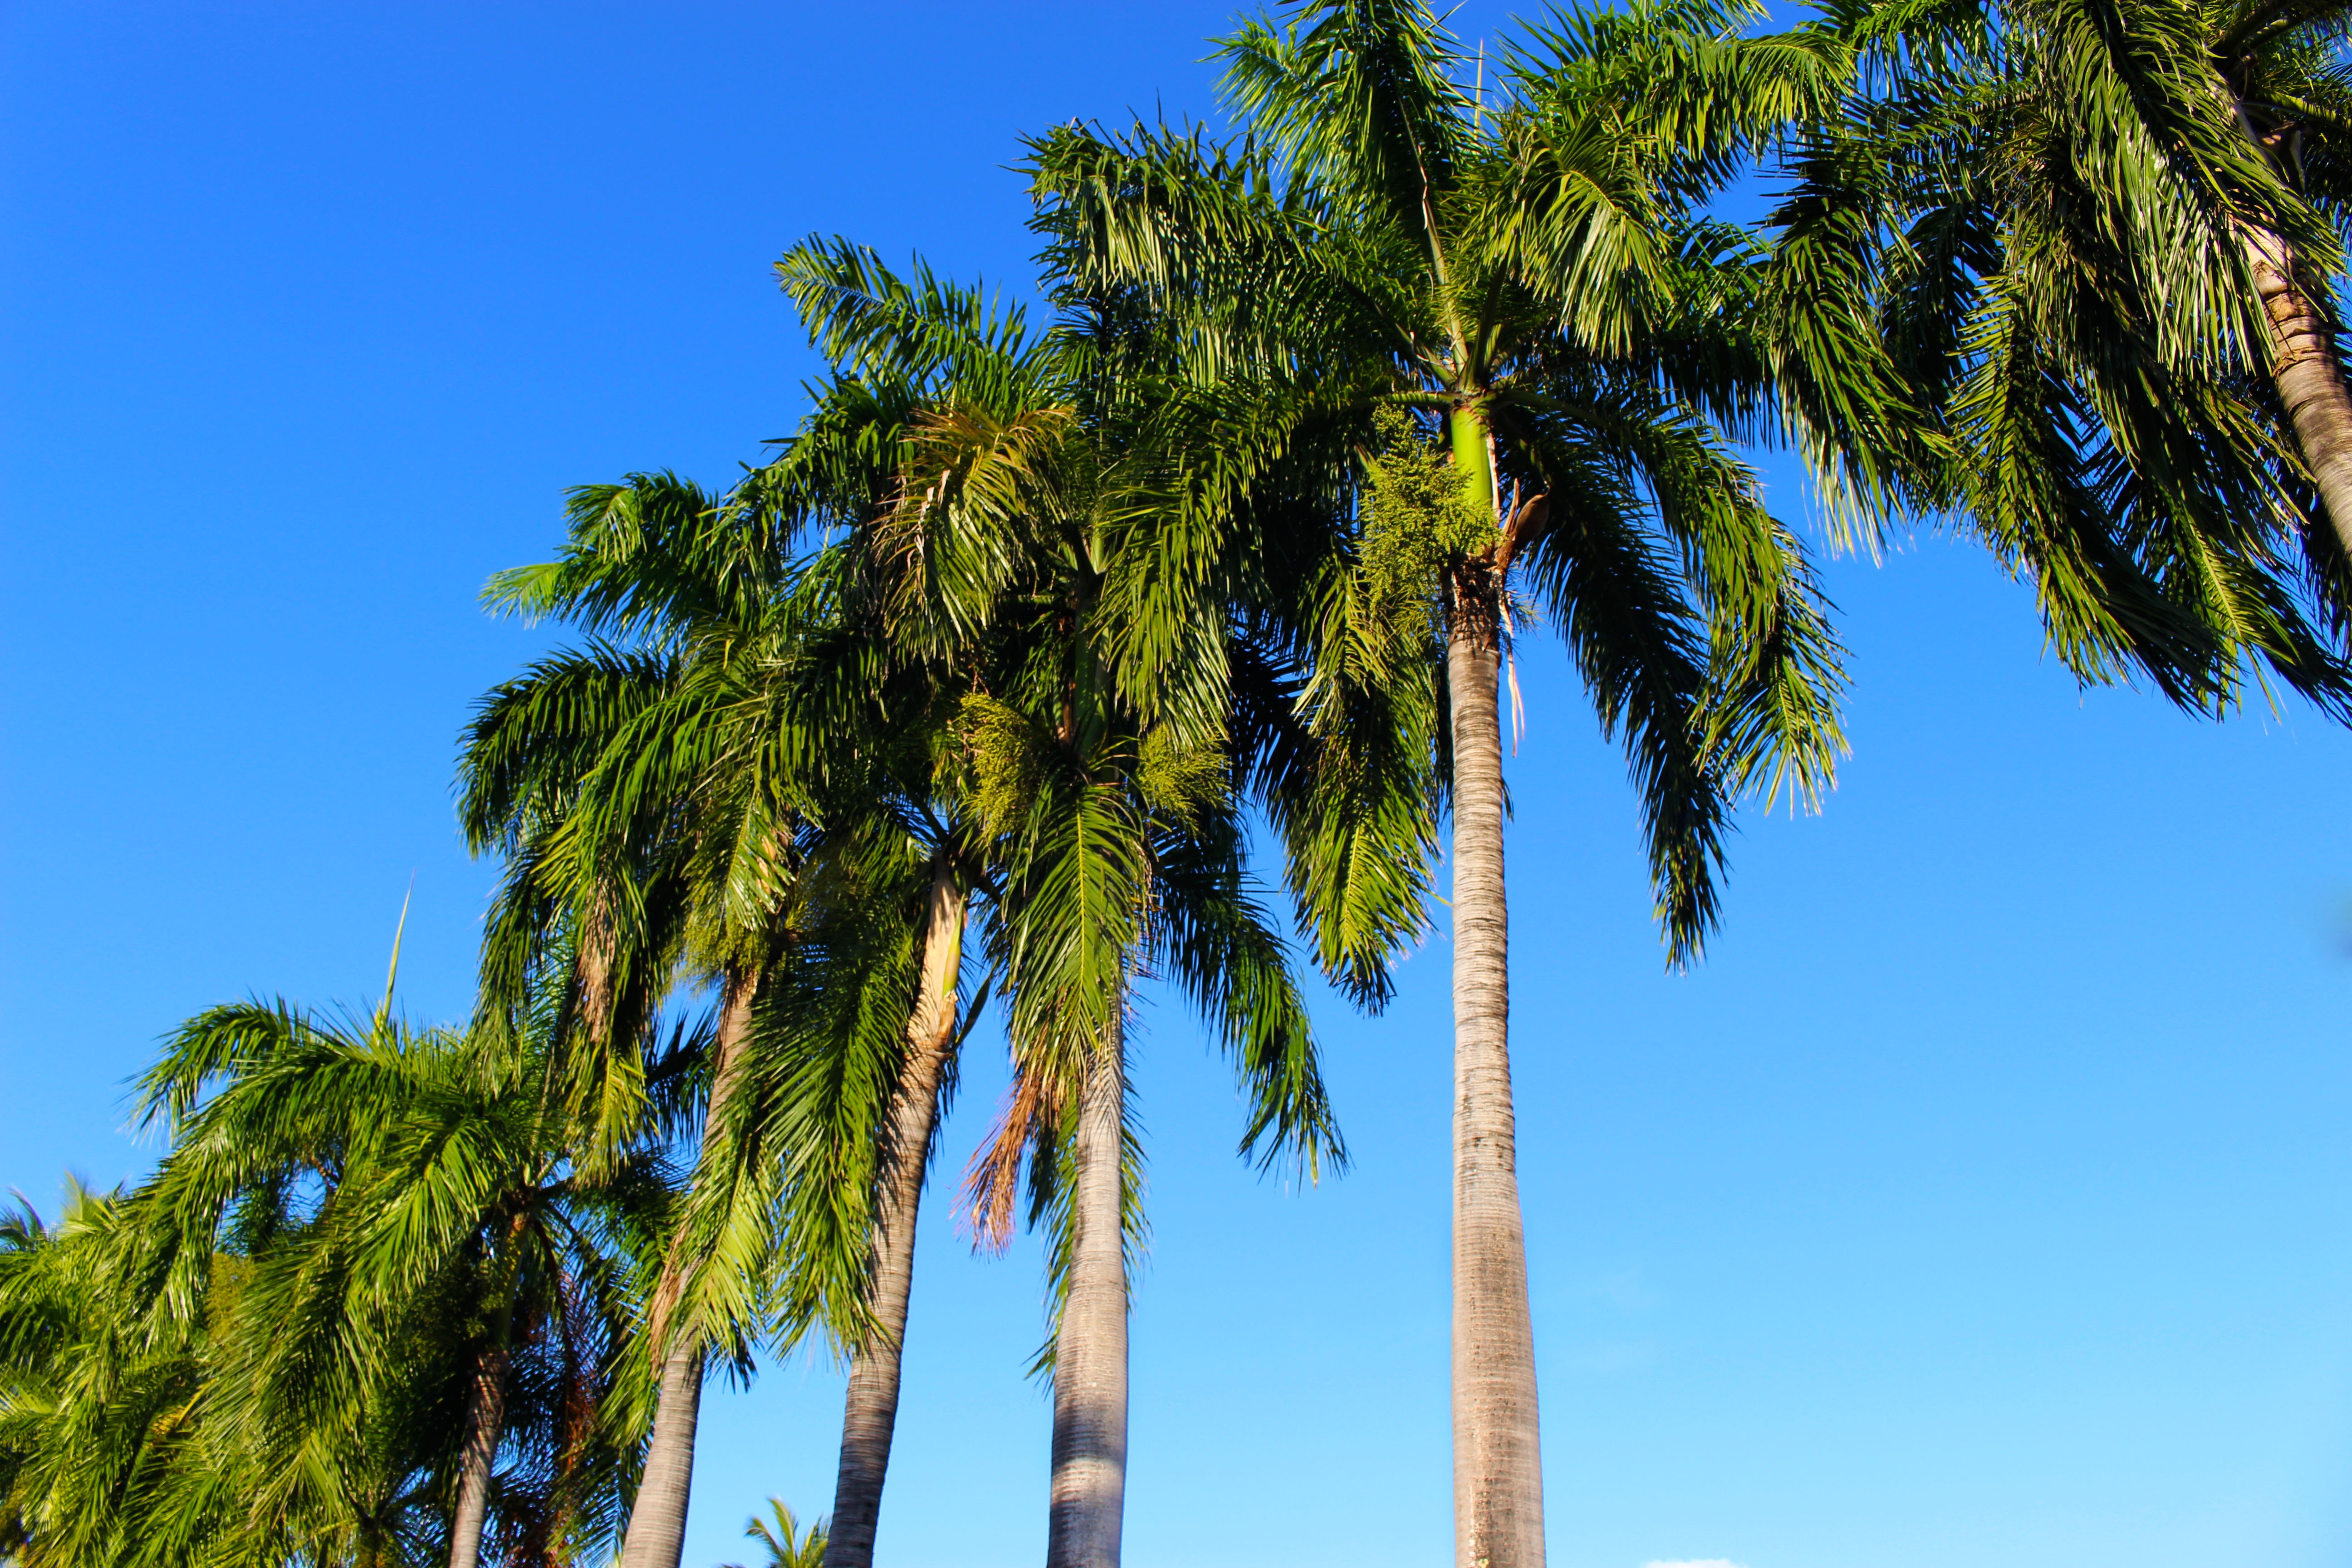
tree, nature, outdoor, branch, plant, sky, leaf, summer, travel, green, paradise, palm, tropical, natural, holiday, botany, blue, blue sky, coconut, resort, vegetation, exotic, palm trees, ecosystem, flowering plant, date palm, coconut palm, palm tree vector, woody plant, land plant, arecales, palm family, borassus flabellifer